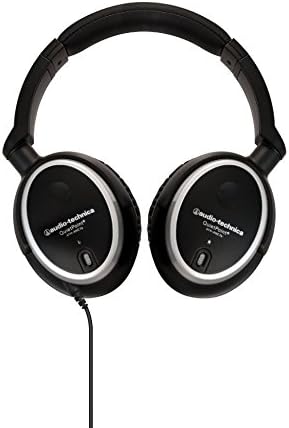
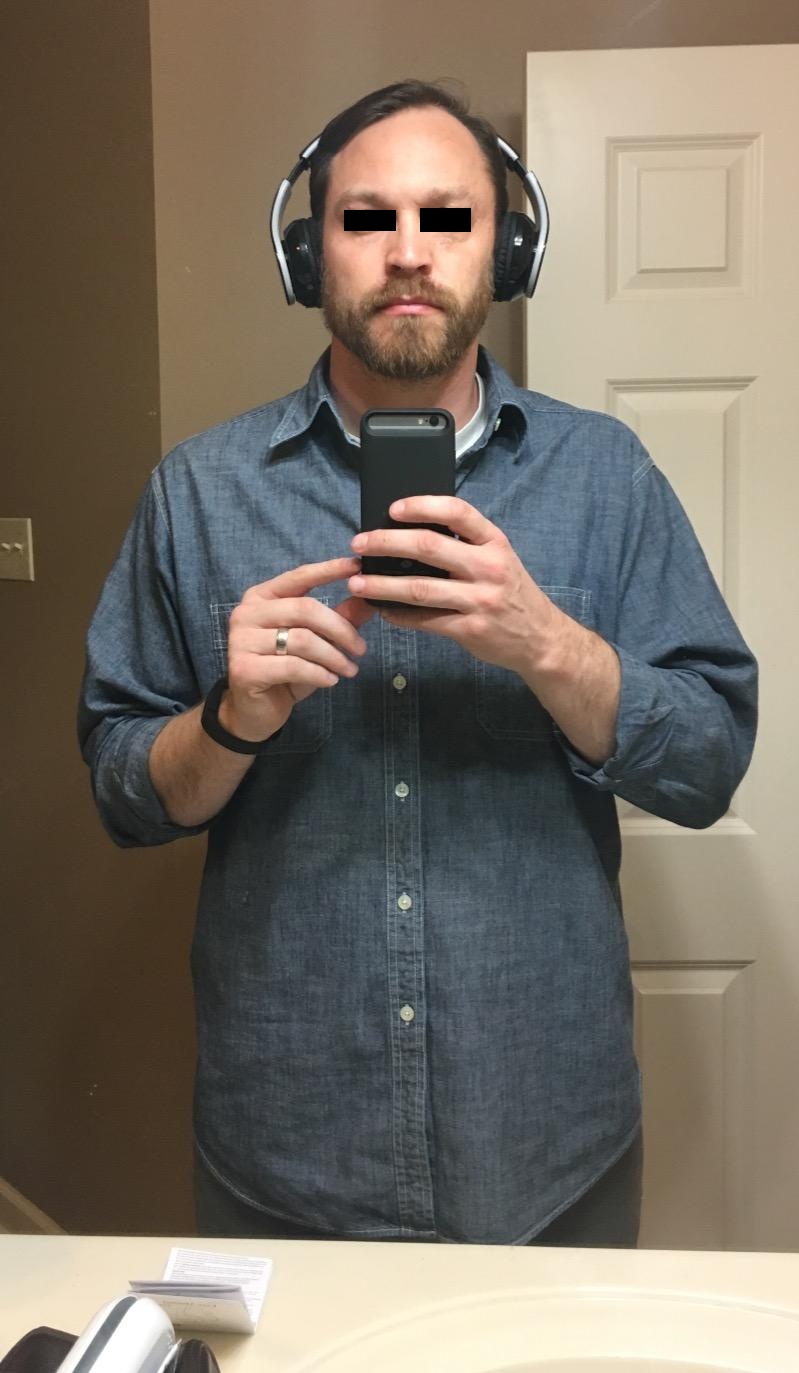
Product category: headphones
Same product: no